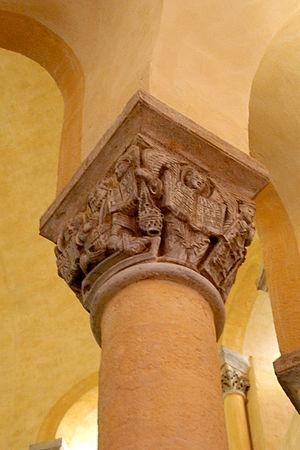
La basilique Notre-Dame-du-Port est une église collégiale française de style roman auvergnat, située à Clermont-Ferrand dans le quartier du Port, entre la place Delille et la cathédrale.